Bruno Foresti

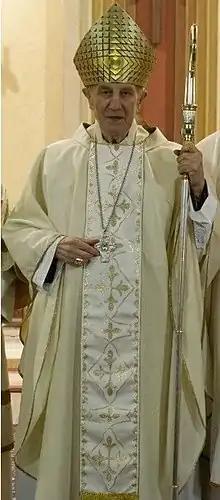
Photo of the bishop

Bruno Foresti (6 May 1923 – 26 July 2022) was an Italian prelate of Catholic Church. At the time of his death at age , he was the oldest living Catholic bishop from Italy.